Prospect Hill (New South Wales)

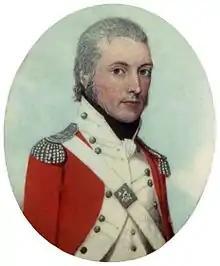
Watkin Tench, who was the first European to have been recorded as climbing the hill.

Very early after first settlement, on 26 April 1788, an exploration party heading west led by Governor Phillip, climbed Prospect Hill. An account by Phillip states that the exploration party saw from Prospect Hill, "for the first time since we landed Carmathen [sic] Hills (Blue Mountains) as likewise the hills to the southward". Phillip's "Bellevue" (Prospect Hill) acquired considerable significance for the new settlers. Prospect Hill provided a point from which distances could be meaningfully calculated, and became a major reference point for other early explorers. Statements that Prospect Hill is the hill named Belle-Vue by Governor Phillip on its ascent by his expedition in April 1788 are unsubstantiated in contemporary record.